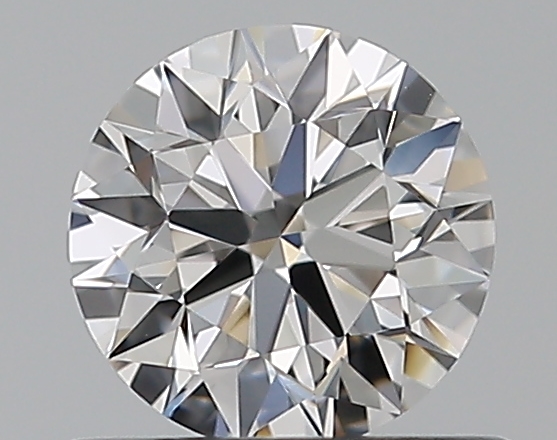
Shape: round
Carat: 0.5
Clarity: VVS2
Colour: D
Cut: EX
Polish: EX
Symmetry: VG
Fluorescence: N
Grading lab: GIA
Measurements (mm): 5.06 x 5.08 x 3.16